Leonid Vasilyev

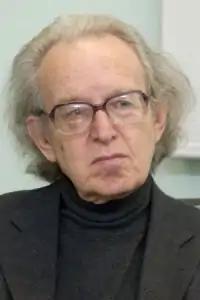

Leonid Sergeyevich Vasilyev (October 9, 1930 — October 6, 2016) was a Soviet and Russian historian, social scientist, religious scholar, sociologist, orientalist (sinologist) and Doctor of Historical Sciences.